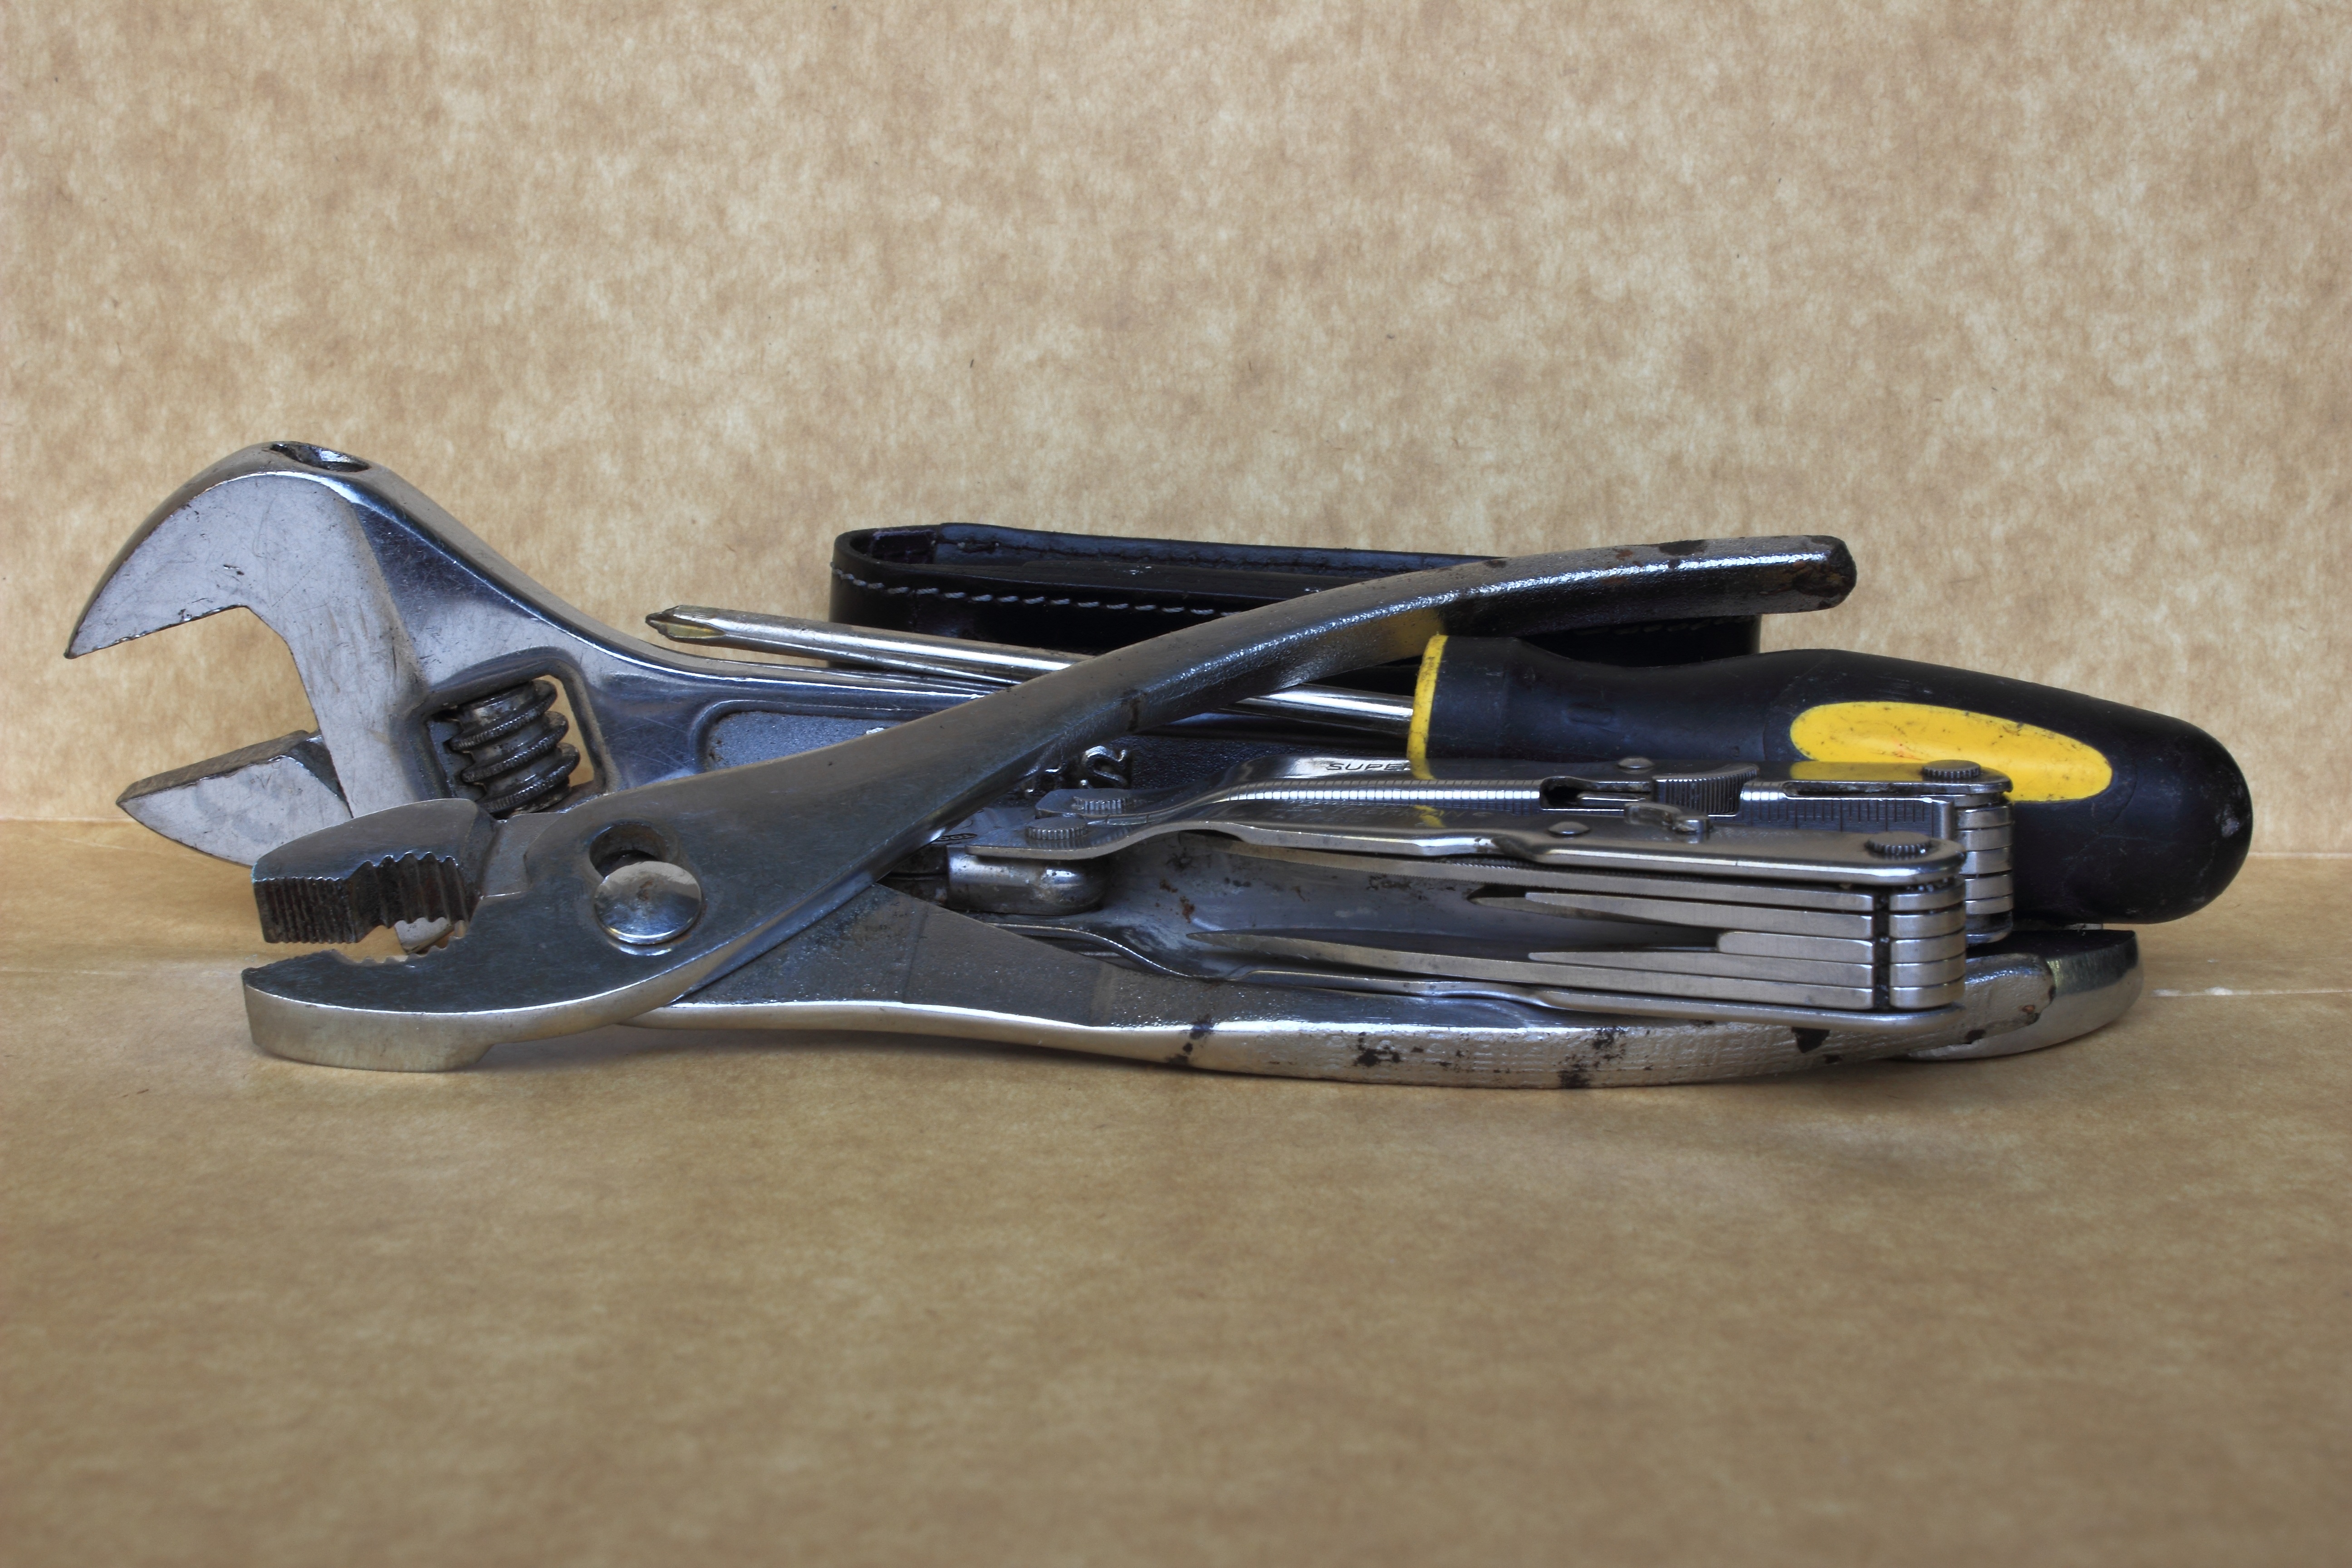
tool, instrument, mechanical, glasses, tools, mechanics, tweezers, trigger, screw drivers, tool used